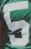
Number: 5